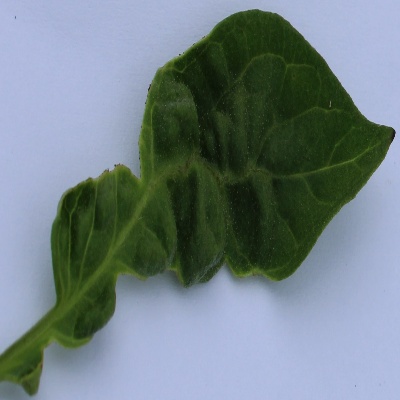
Crop: Tomato
Condition: leaf curl